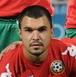
Age: 24